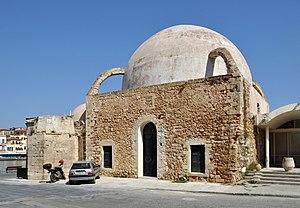
Chania (Crète, Grèce)